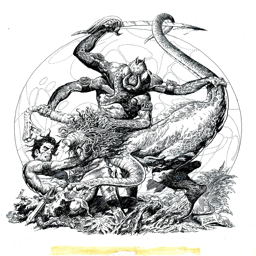
original illustration by person for an edition of speculative fiction book , the second book in the series , undated .